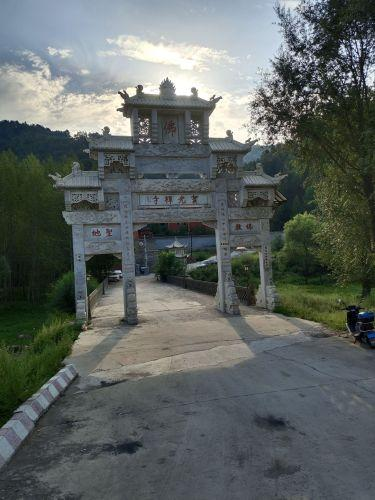
地标名称：大宝光寺
所在城市：忻州市·五台县